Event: Nepal Earthquake
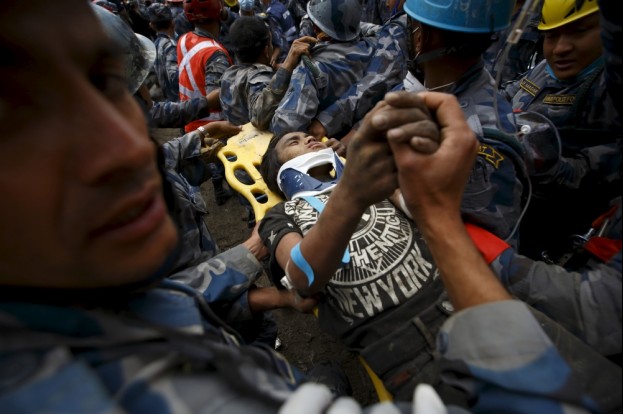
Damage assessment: no_damage